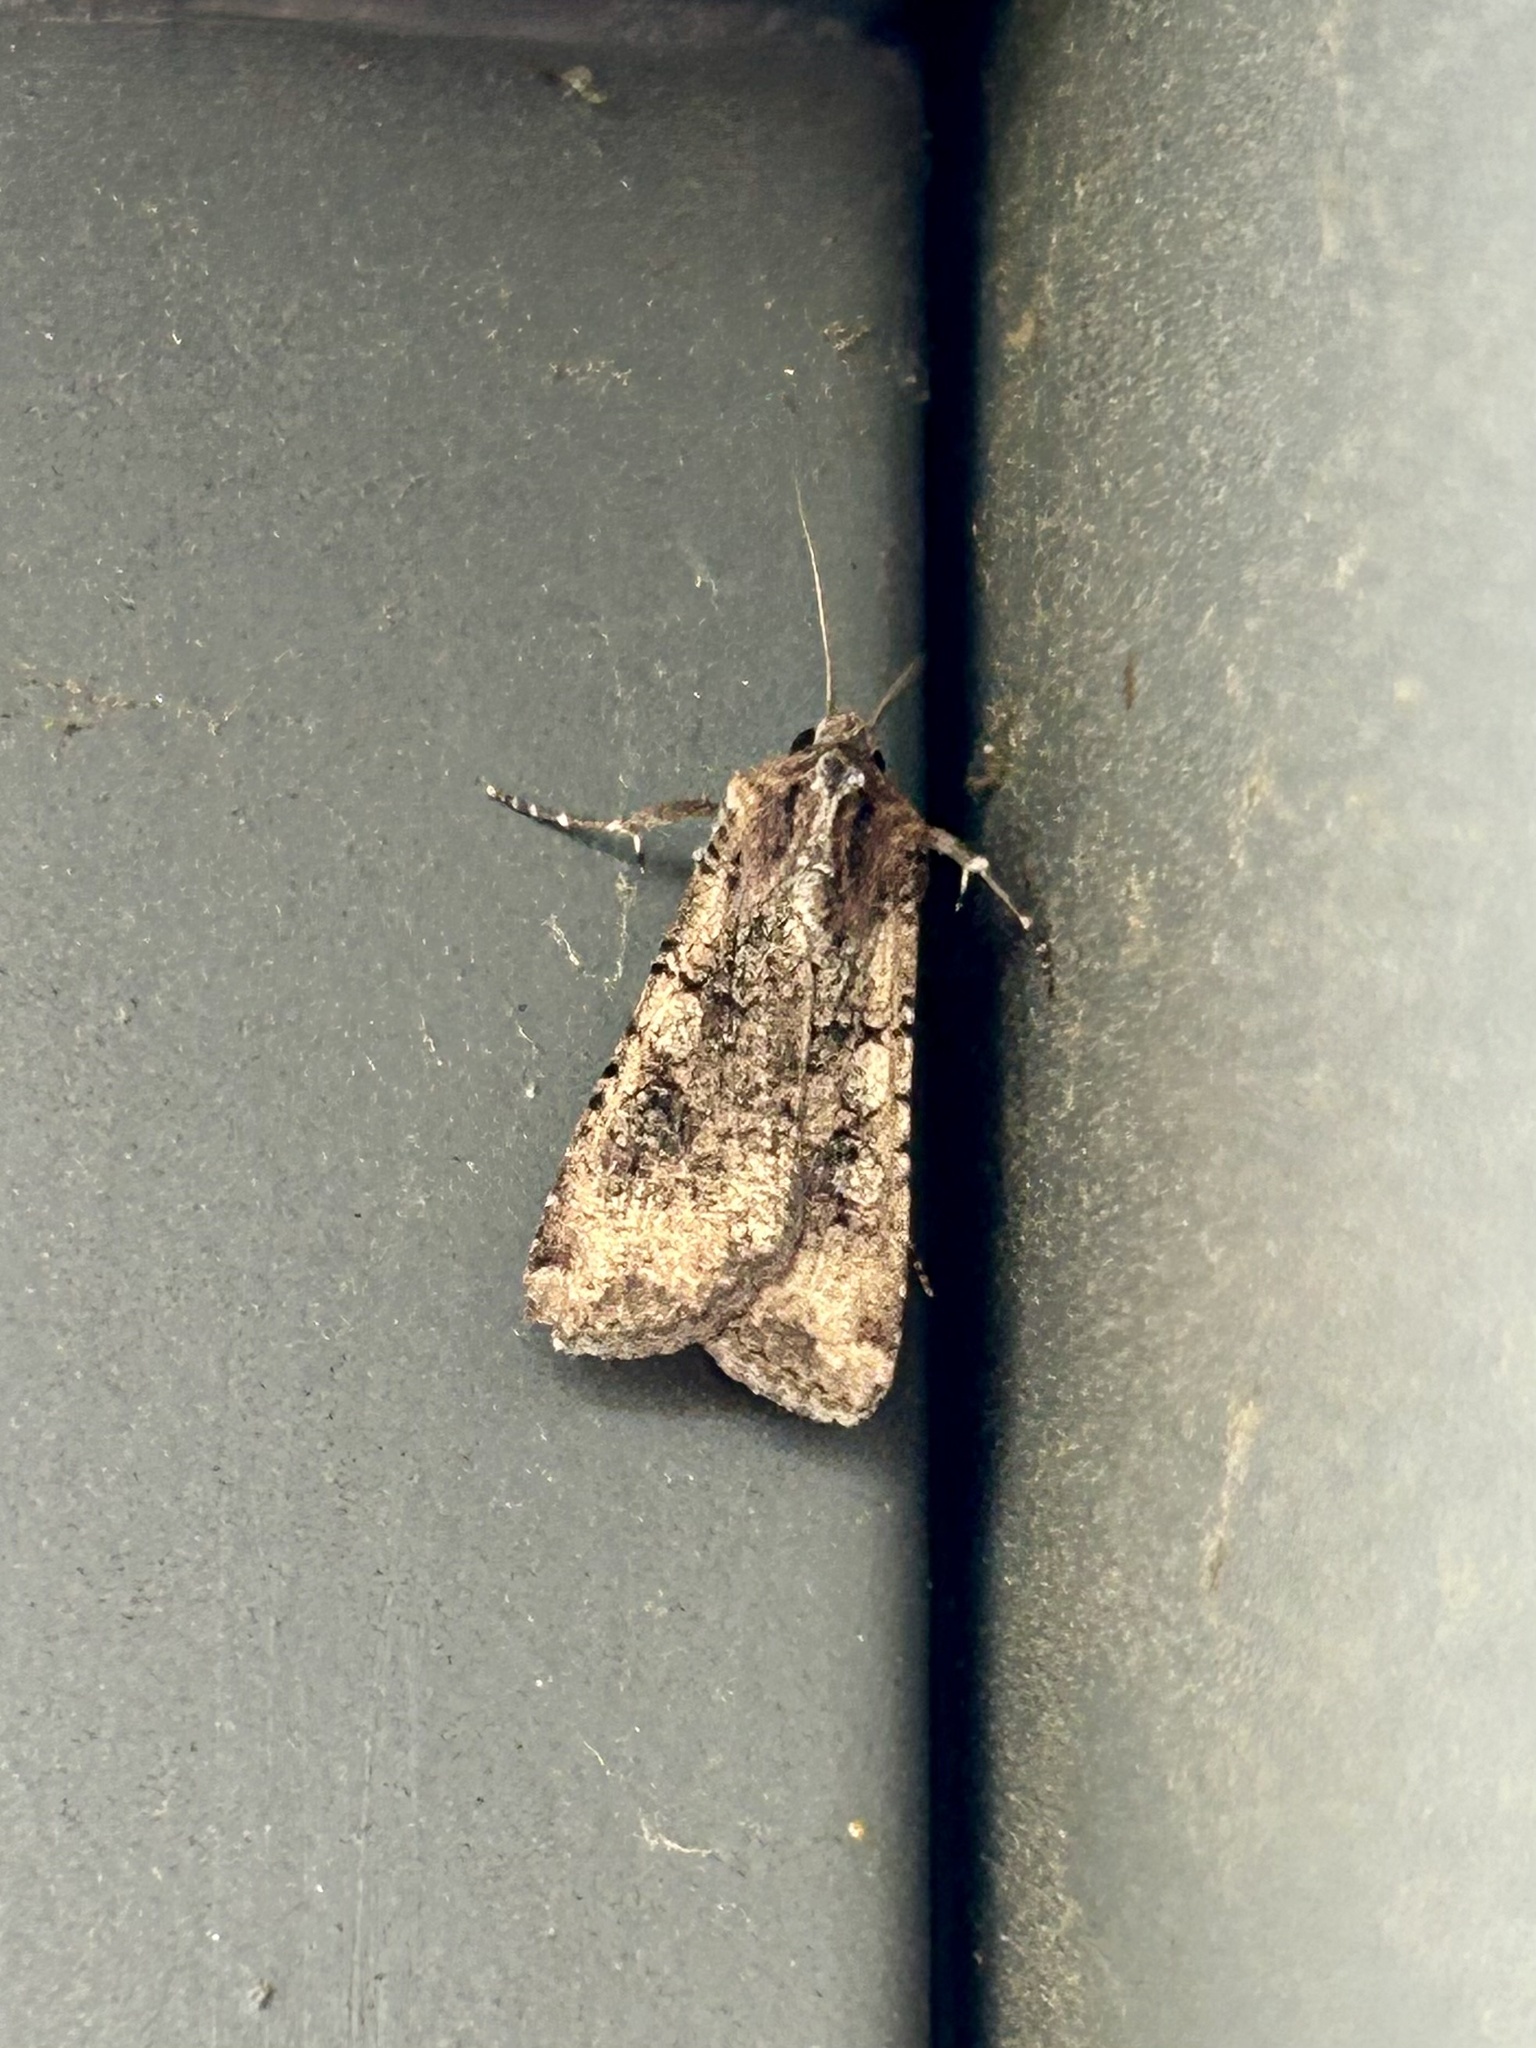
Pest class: cutworms